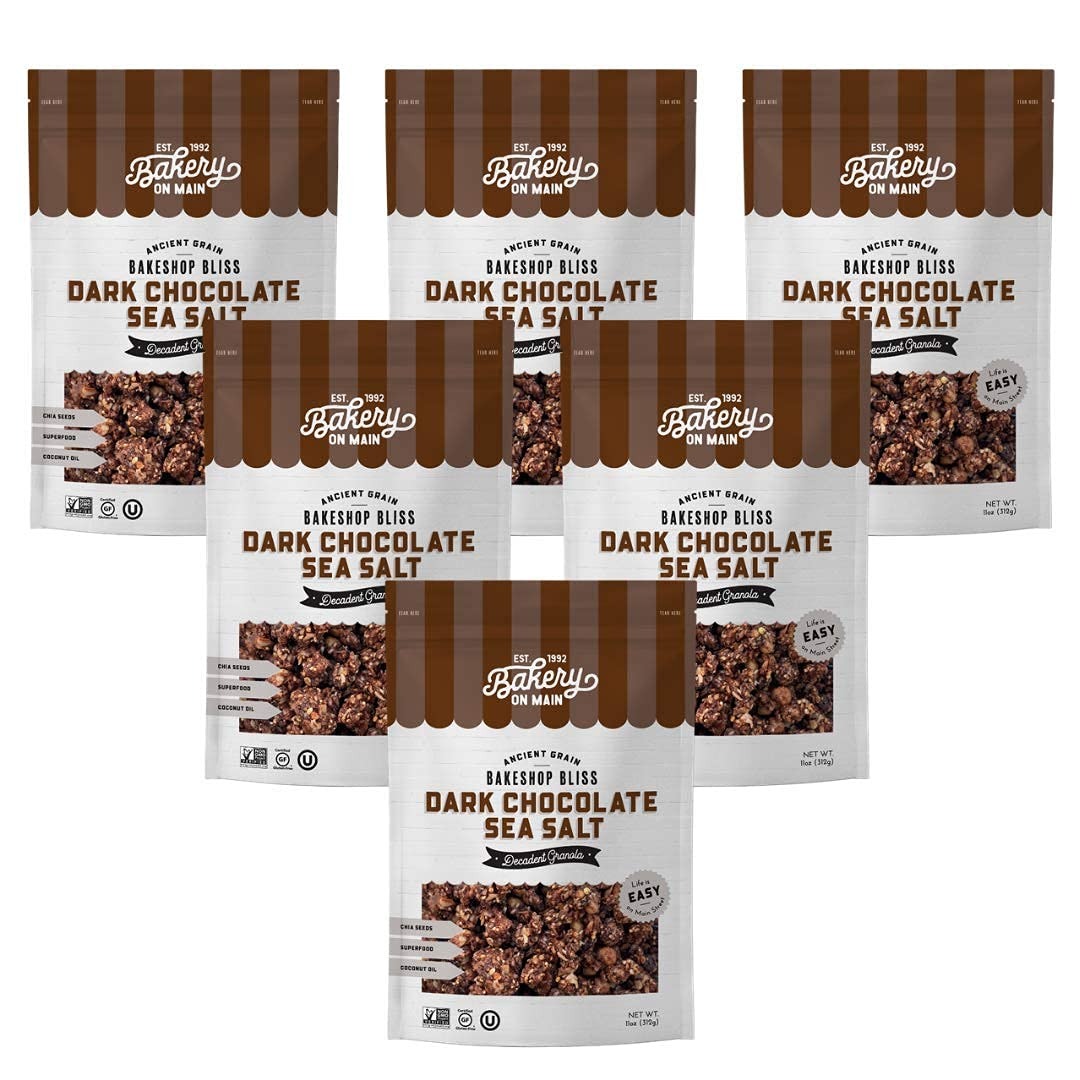
Item Name: Bakery On Main Decadent Granola, Dark Chocolate Sea Salt – Whole Grain Bakeshop Bliss, Gluten-Free, Non-GMO, 11 Ounce (Pack of 6)
Bullet Point 1: INCLUDES: Six 11oz Bags of Bakery On Main's Dark Chocolate Sea Salt Granola
Bullet Point 2: DECADENT ANCIENT GRAIN GRANOLA: Delicious, great tasting granola made with gluten-free oats, boosted with superfoods amaranth, millet, and chia and combined with the amazing flavors of dark chocolate and sea salt.
Bullet Point 3: EATING MADE EASY: We make it easy for you to eat safely by manufacturing all Bakery On Main items in our dedicated gluten-free facility. Not only are Bakery On Main items third-party certified, we use only using the cleanest, most wholesome, and nutritious ingredients in our products. Bakery On Main's granola provides you with a hearty treat or a topper for your yogurt, acai bowls, ice cream and more!
Bullet Point 4: CERTIFICATIONS THAT MATTER: Enjoy our worry-free granola with options including: Non-GMO Project Verified, certified Gluten-Free, and Kosher.
Bullet Point 5: FLAVOR ON THE FLY: Not only is our granola a delicious breakfast, but with its resealable zip top pouch, it's also perfect as an on-the-go snack! Eat it at home or seal it up and bring it with you.
Value: 66.0
Unit: Ounce

Price: 51.4